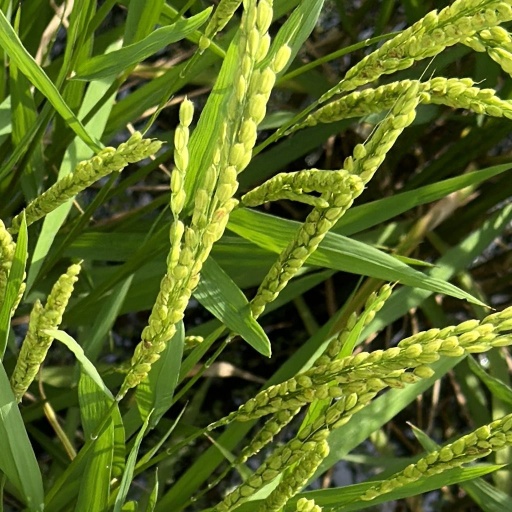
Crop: rice